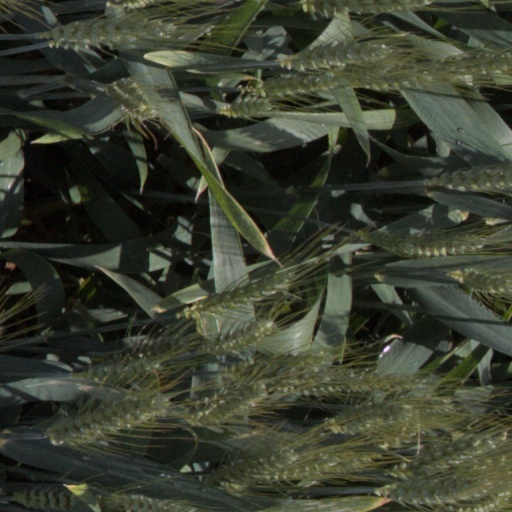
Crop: wheat